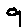
Label: 9